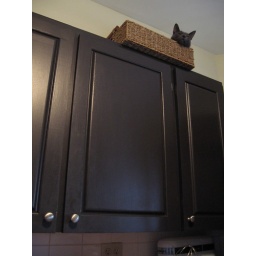
cat in a basket